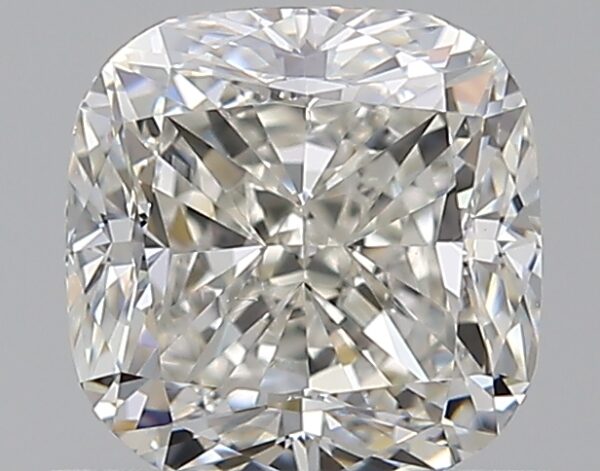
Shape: cushion
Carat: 1.01
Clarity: VS1
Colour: I
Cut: VG
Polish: EX
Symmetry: VG
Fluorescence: M
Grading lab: GIA
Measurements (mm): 5.48 x 5.45 x 3.9